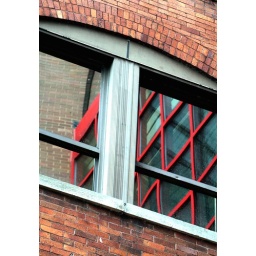
Like the red reflected in the window